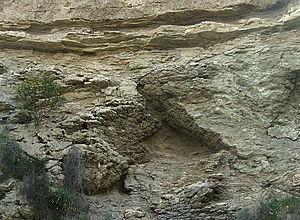
En géologie, le lit est une strate de faible épaisseur. On l'appelle aussi niveau, assise ou horizon, mais plus spécialement si on peut le caractériser sur une certaine distance par sa nature pétrographique ou son contenu paléontologique. Quand l'épaisseur d'une strate est inférieure à 2 mm on parle de feuillets, quand il s'agit de plusieurs mètres on parle de bancs.